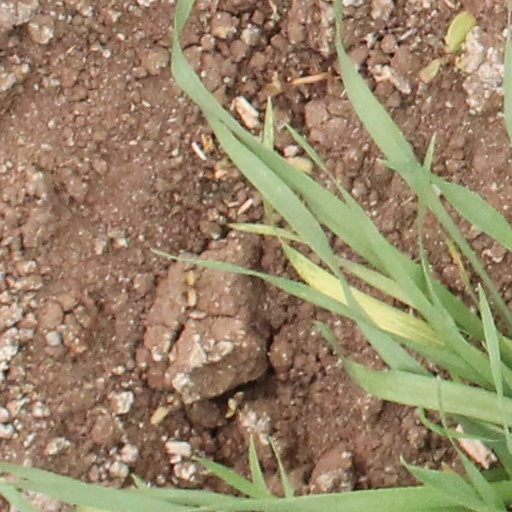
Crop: wheat